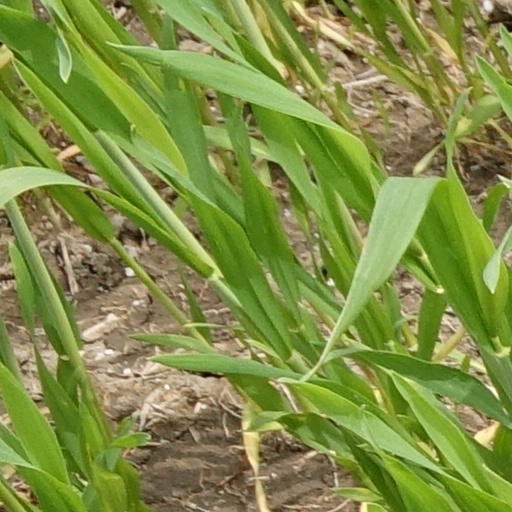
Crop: wheat